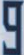
Number: 9